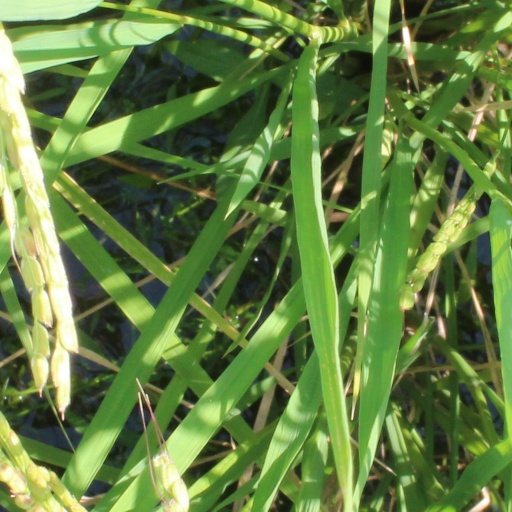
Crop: rice